Great Village

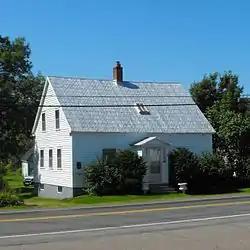
Elizabeth Bishop House

In her youth, the Pulitzer Prize-winning author Elizabeth Bishop lived with her grandparents, William Brown Bulmer and Elizabeth (Hutchinson) Bulmer, in Great Village. The Bulmer House, also known as the Elizabeth Bishop House is an artists' retreat and is a Nova Scotia Provincially Recognized Heritage Site. Elizabeth Bishop based many of her stories on the life of a fictional village of the same name. One story is called appropriately, "In the Village".